Describe the emotion expressed in this image:  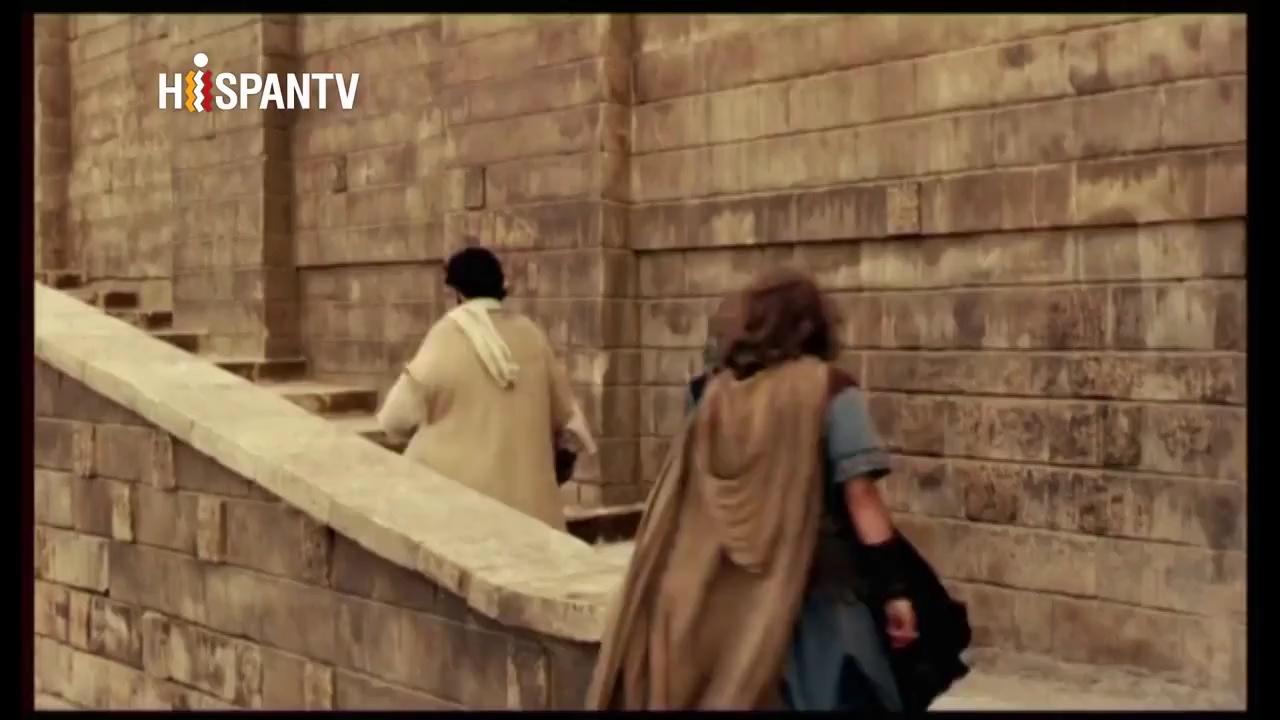
This person displays Suffering, valence and arousal with low intensity.